No. 29 Squadron RAF

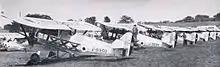
A line-up of 29 Squadron Siskins, in the late 1920s.

The squadron was reformed on 1 April 1923, initially equipped with Sopwith Snipes. These were replaced by Gloster Grebes in January 1925, In turn, these were replaced by the Armstrong Whitworth Siskin IIIA in March 1928 and Bristol Bulldogs in June 1932. In March 1935, nearly twenty years after it was first raised as a single-seat fighter squadron, the squadron received two-seater Hawker Demons, which it operated until 1938. This included service in Egypt from October 1935 to 1936, during the Abyssinian crisis. As part of the Royal Air Force’s modernisation and expansion in the late 1930s, No. 29 received Bristol Blenheim IF heavy fighters in December 1938.